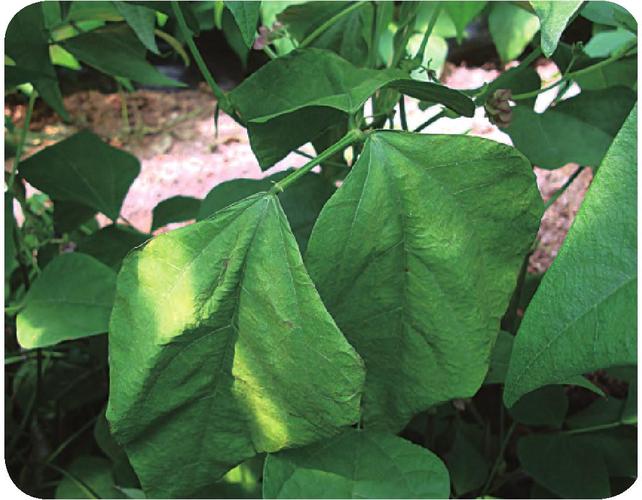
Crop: unknown
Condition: bean